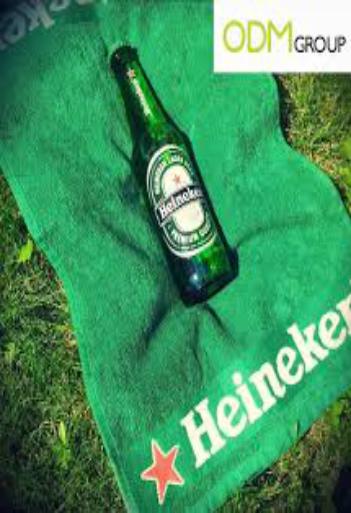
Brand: Heineken
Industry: Food